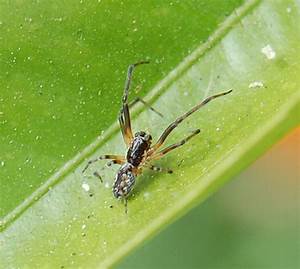
Label: ragno